Helle Thorning-Schmidt

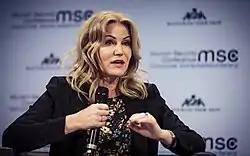
Thorning-Schmidt during the MSC 2019

During the first year in office her government rolled back anti-immigration legislation enacted by the previous government, and passed a tax reform with support from the liberal-conservative opposition. The tax reform raised the top tax threshold, effectively lowering tax rates for high income earners. The aim of the tax reform was to increase labour output to fend off a projected shortage within the next decades. The stated goal was to entice Danes to work more in order to compensate for the decreasing workforce, by lowering tax on wages and gradually lowering welfare payments to those outside of the labour market to increase the economic benefit of working relative to receiving welfare. Despite effectively lowering tax rates on high income earners, tax revenue continued to increase from 831,172 million Krone in 2011, to 901,001 million Krone in 2013, and eventually reached 954,473 million Krone in 2015 by the end of her time in office. These effective reductions were in line with the 2009 tax reforms of Anders Fogh Rasmussen, a Venstre prime minister preceding her, which is likely why she received liberal-conservative support.